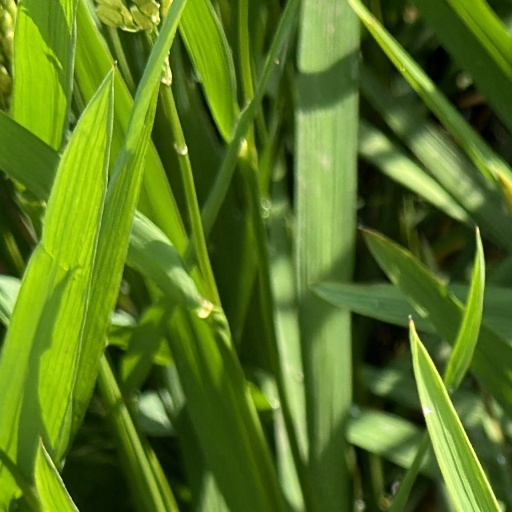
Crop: rice